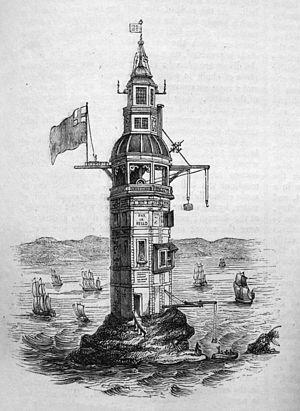
L'Homme qui rit est un roman philosophique de Victor Hugo publié en avril 1869 dont l’action se déroule dans l’Angleterre de la fin du XVIIᵉ et du début du XVIIIᵉ siècle. Il est notamment célèbre pour la figure mutilée dans un rire permanent de son héros qui a fortement inspiré le monde littéraire et cinématographique.
Le phare d'Eddystone se dresse sur les redoutables Eddystone Rocks, dans la Manche, à 9 miles au sud-ouest de Rame Head, dans le Sud de l'Angleterre. Bien que Rame Head se trouve en Cornouailles, les rochers sont dans le Devon.